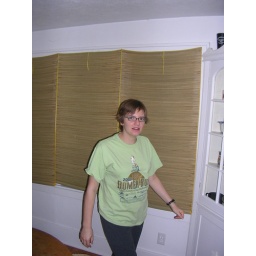
Rachel walking across the dining room of the new house in South Bend